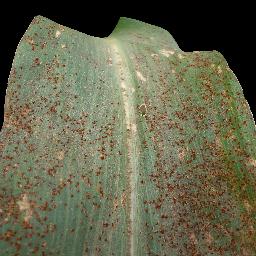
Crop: corn
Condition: (maize)_common_rust